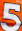
Number: 5